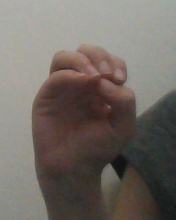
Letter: ha